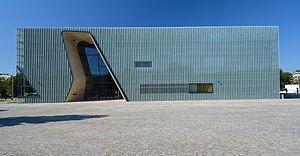
L’histoire des Juifs en Pologne a commencé il y a plus de mille ans. Elle comprend une longue période de tolérance religieuse et de prospérité de la communauté juive polonaise. À partir du xviiᵉ siècle, les Juifs sont victimes des nombreux conflits dus à l'absence d'un pouvoir fort en Pologne. Durant l'entre-deux-guerres, l'antisémitisme redouble. La communauté juive est presque entièrement détruite par les Allemands durant l’occupation allemande de la Pologne, lors de la Shoah.
Le musée de l'Histoire des Juifs polonais est construit sur le site symbolique du ghetto de Varsovie. La première pierre du bâtiment en pierre et verre a été posée en 2007. Les architectes sont les Finlandais Rainer Mahlamäki et Ilmari Lahdelma.